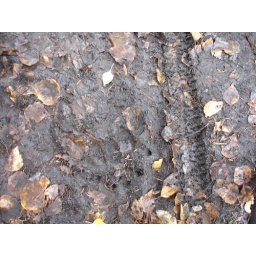
Small brown bear tracks a few miles up Ressurection Trail outside of Hope, Alaska in early Oct.